Iraq War

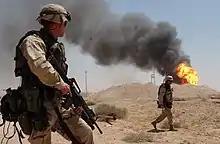
A US Army soldier watching a burning oil well at Rumaila oil field in April 2003; the fire was later extinguished by coalition personnel

In late August 2010, insurgents conducted a major attack with at least 12 car bombs simultaneously detonating from Mosul to Basra and killing at least 51. These attacks coincided with the US plans for a withdrawal of combat troops.